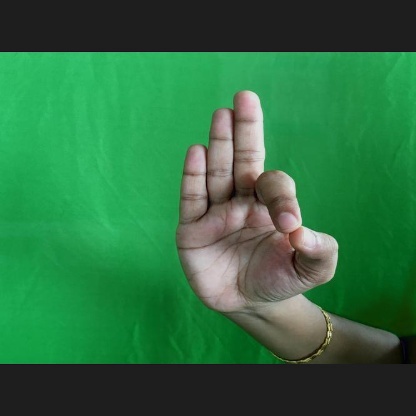
Mudra: Aralam